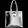
Label: Bag